Bhargava

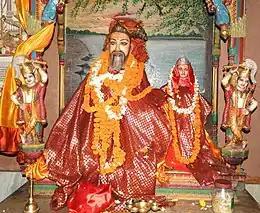
Murti of Bhrigu, founder of the Bhargava race.

Bhargava or Bhṛguvamsha refers to a Brahmin race or dynasty that is said to have been founded by the legendary Hindu sage Bhrigu.